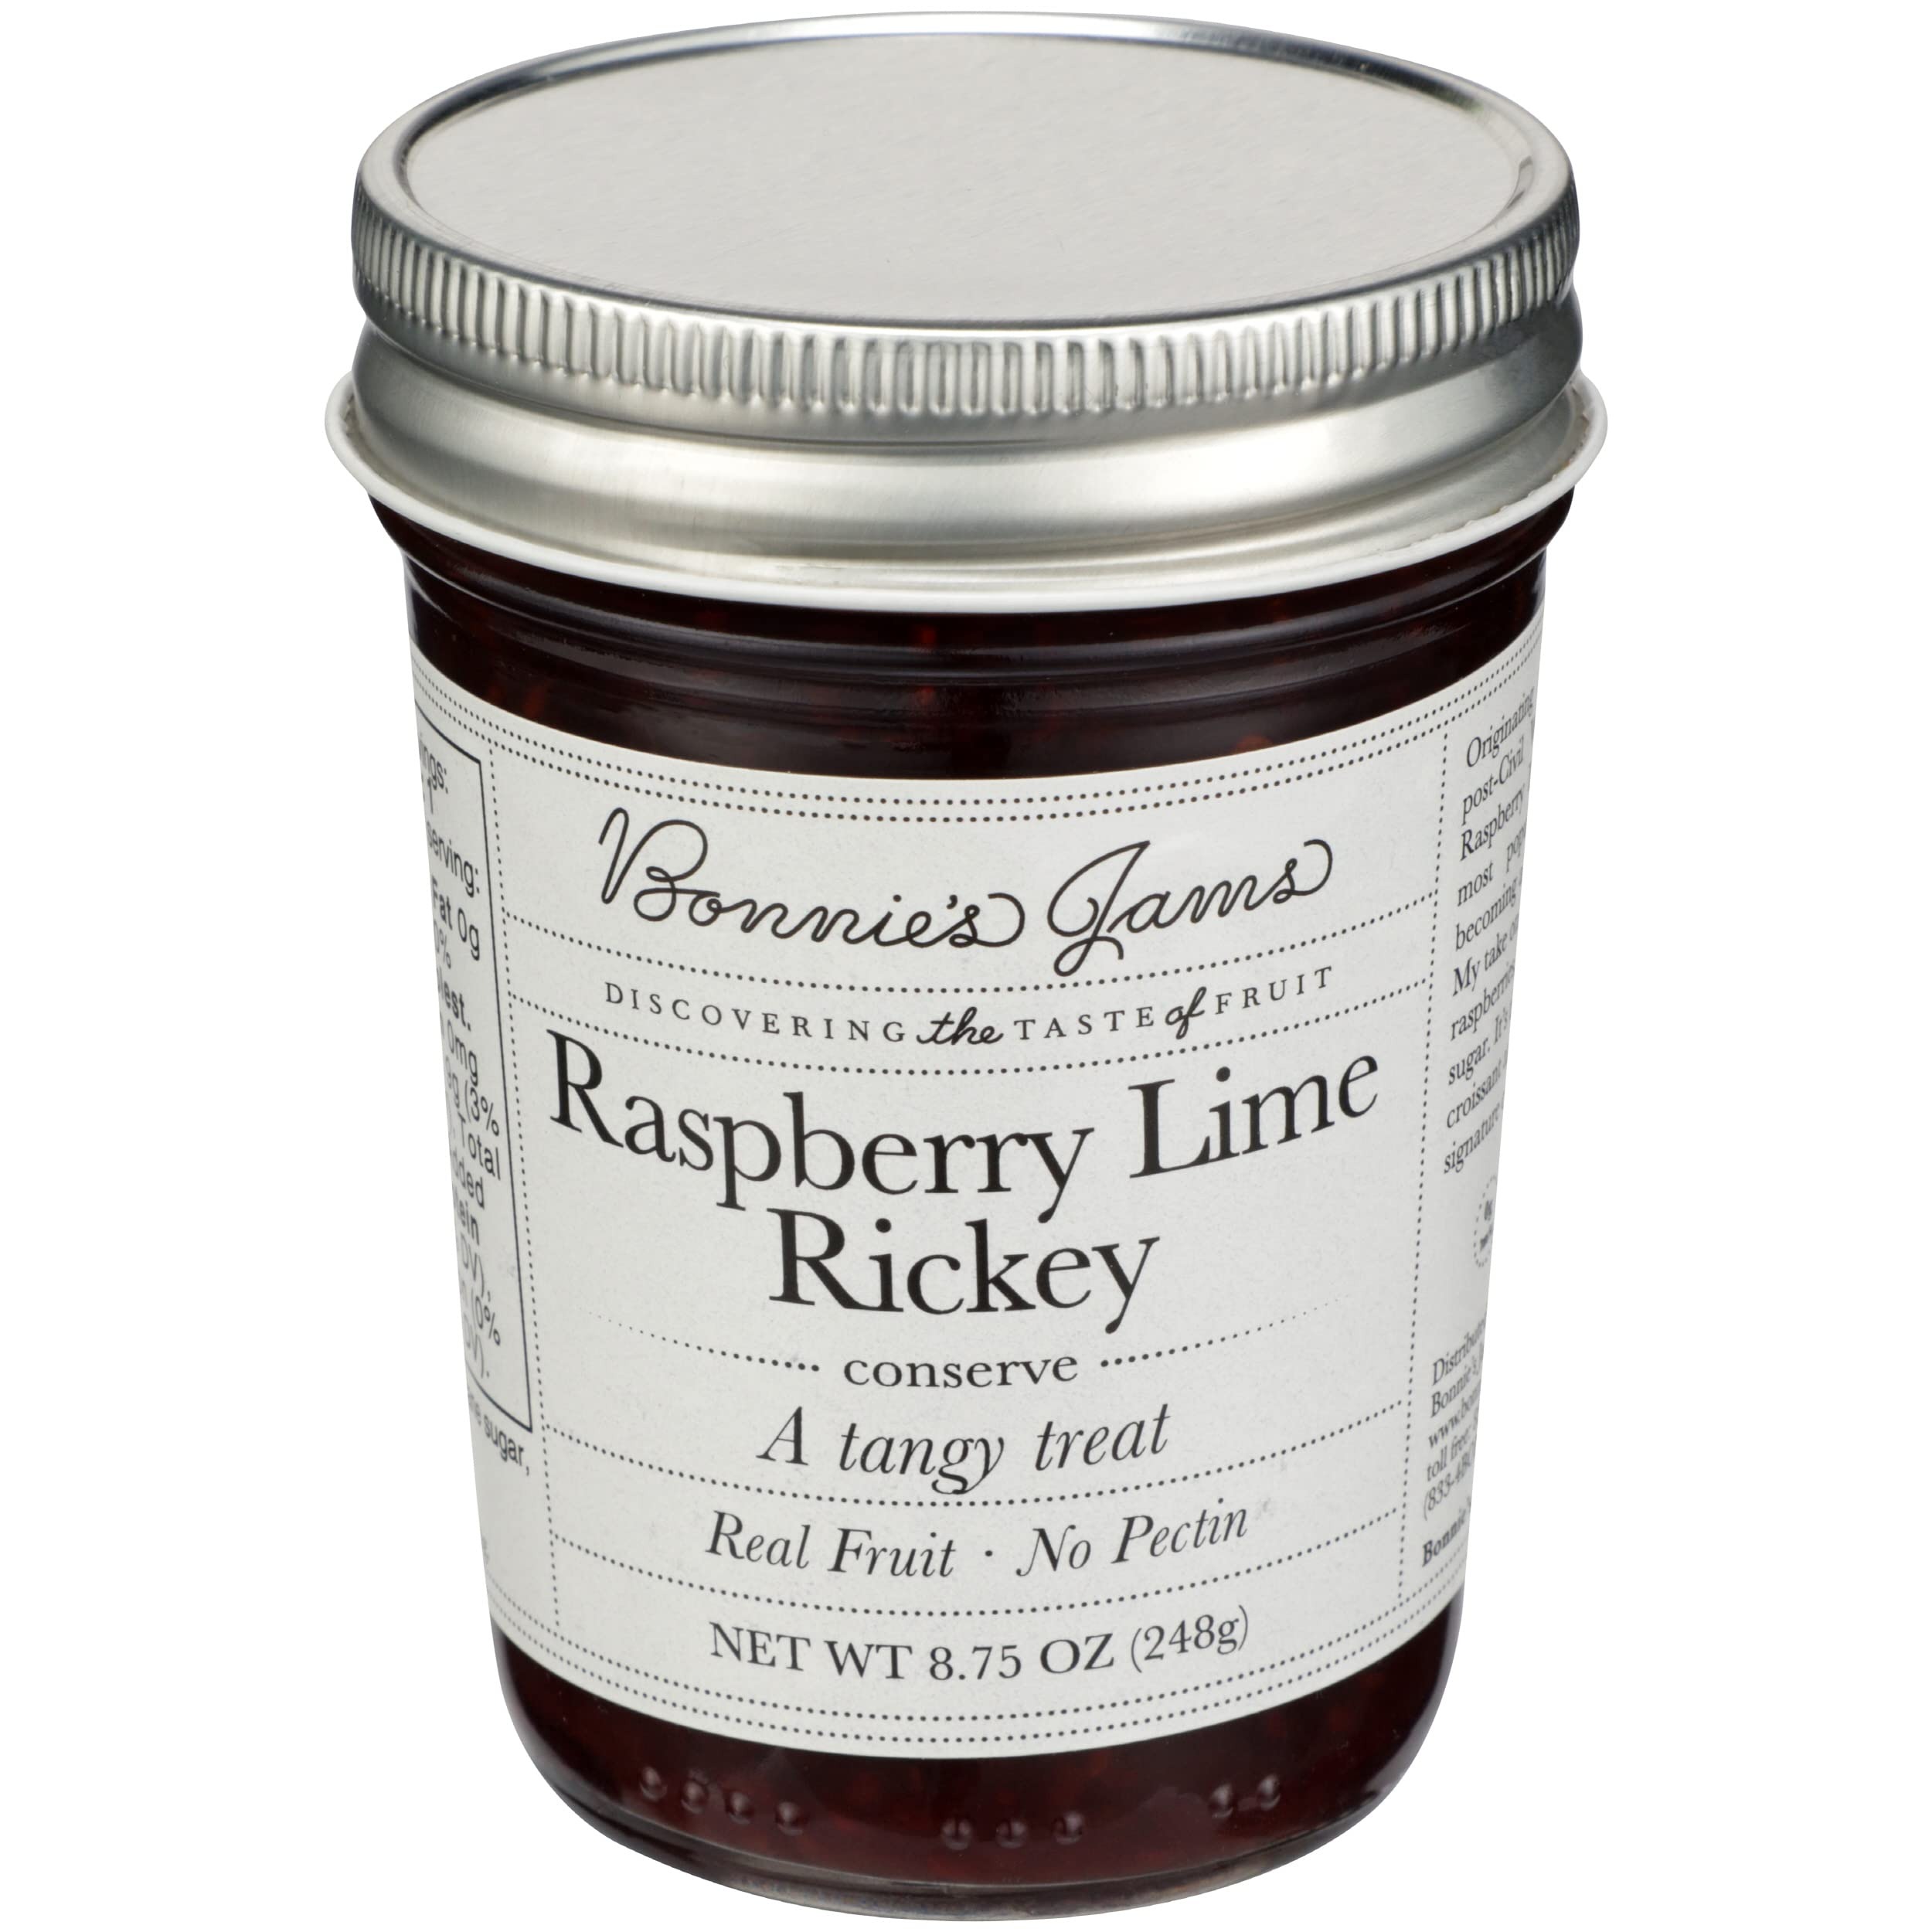
Item Name: BONNIES JAMS Raspberry Lime Rickey Jam, 8.75 OZ
Bullet Point 1: Tangy lime and sweet raspberries
Bullet Point 2: Accoutrement
Bullet Point 3: Charcuterie Board
Bullet Point 4: No Added Pectin
Product Description: Bonnie Shershow Grew Up In Southern California In A House Surrounded By Acres Of Citrus Trees And An Incredible Assortment Of Other Fruit Trees And Berry Bushes. Bonnie's Jams Was Inspired By Her Childhood Experience Of Helping Her Mom Make Jam From Scratch.
Value: 8.75
Unit: Ounce

Price: 9.99